Jesse Eisenberg

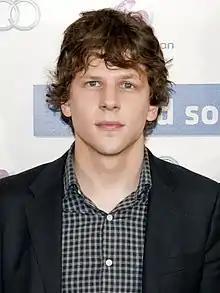
Eisenberg at the Madrid premiere of "The Social Network" in October 2010

On January 29, 2011, Eisenberg hosted "Saturday Night Live" on NBC, with musical guest Nicki Minaj. During his opening monologue, Zuckerberg himself appeared. Eisenberg said that meeting the man he portrayed on-screen was "an overwhelming experience," and was happy that "we were both able to have fun at the situation." Zuckerberg, who has complained frequently about the artistic licenses taken by "The Social Network", would later say that he thought Eisenberg "was a little afraid to meet me after his portrayal, but I tried to be nice."